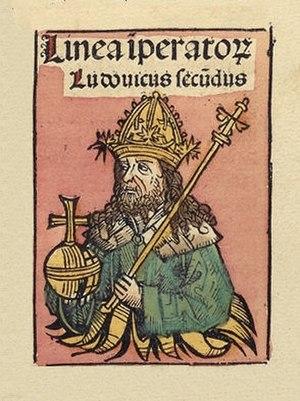
Les Carolingiens forment une dynastie de rois francs qui régnèrent sur l'Europe occidentale de 751 jusqu'au Xᵉ siècle.
Cette page dresse une liste de personnalités mortes au cours de l'année 875 :
Louis II, dit Louis « le Jeune », est le fils aîné de Lothaire Iᵉʳ et d'Ermengarde de Tours. Il fut roi d'Italie de 844 à 875 et empereur d'Occident de 850 à 875.